Intergirl

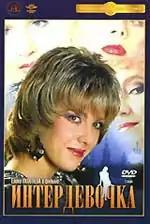

Intergirl (translit. "Interdevochka") is a 1989 Soviet-Sweden drama film. It is set in Leningrad in the time of perestroika during the 1980s. The film was the most popular Soviet film in 1989 (41.3 million viewers) and made a star of leading actress Elena Yakovleva.